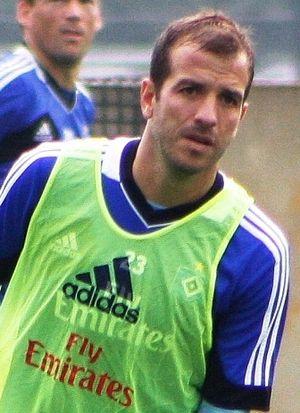
Rafael van der Vaart, né le 11 février 1983 à Heemskerk, est un footballeur international néerlandais évoluant au poste de milieu de terrain.